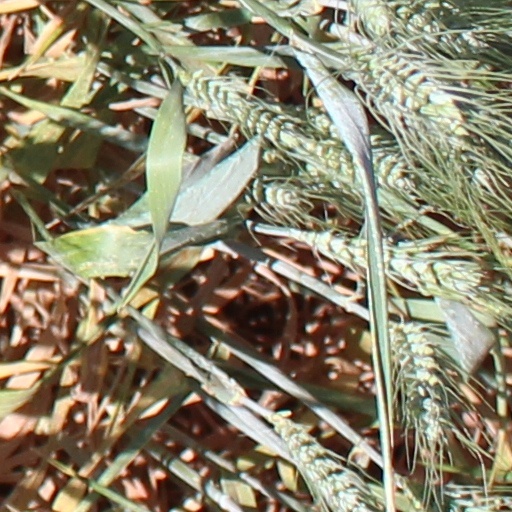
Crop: wheat